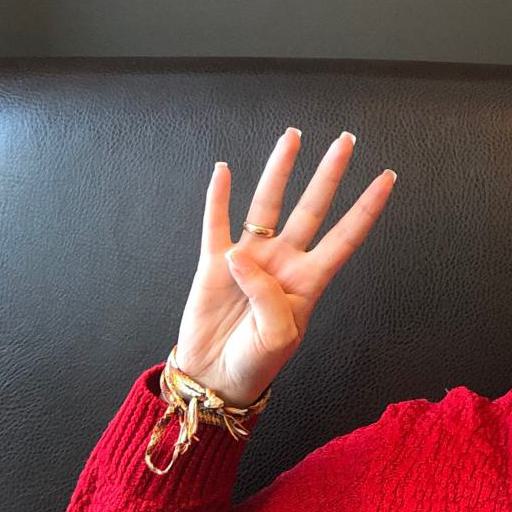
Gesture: four